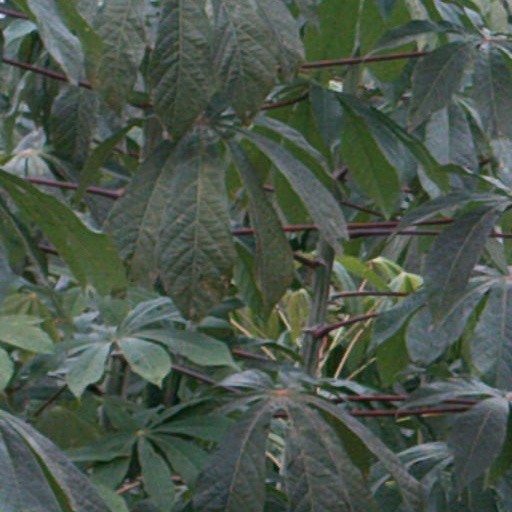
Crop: cassava